Franz Xaver Eggert

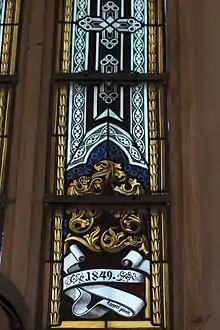
Stained glass window in Eggert's hometown Höchstädt on the Danube.

Franz Xaver Eggert (11 November 1802 – 14 October 1876) was a German glass painter.